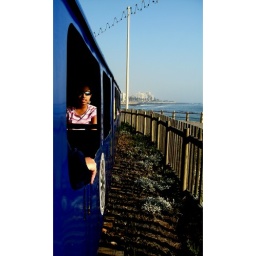
girl in a kids train looking at the beautiful sceneary. mouille point, cape town.